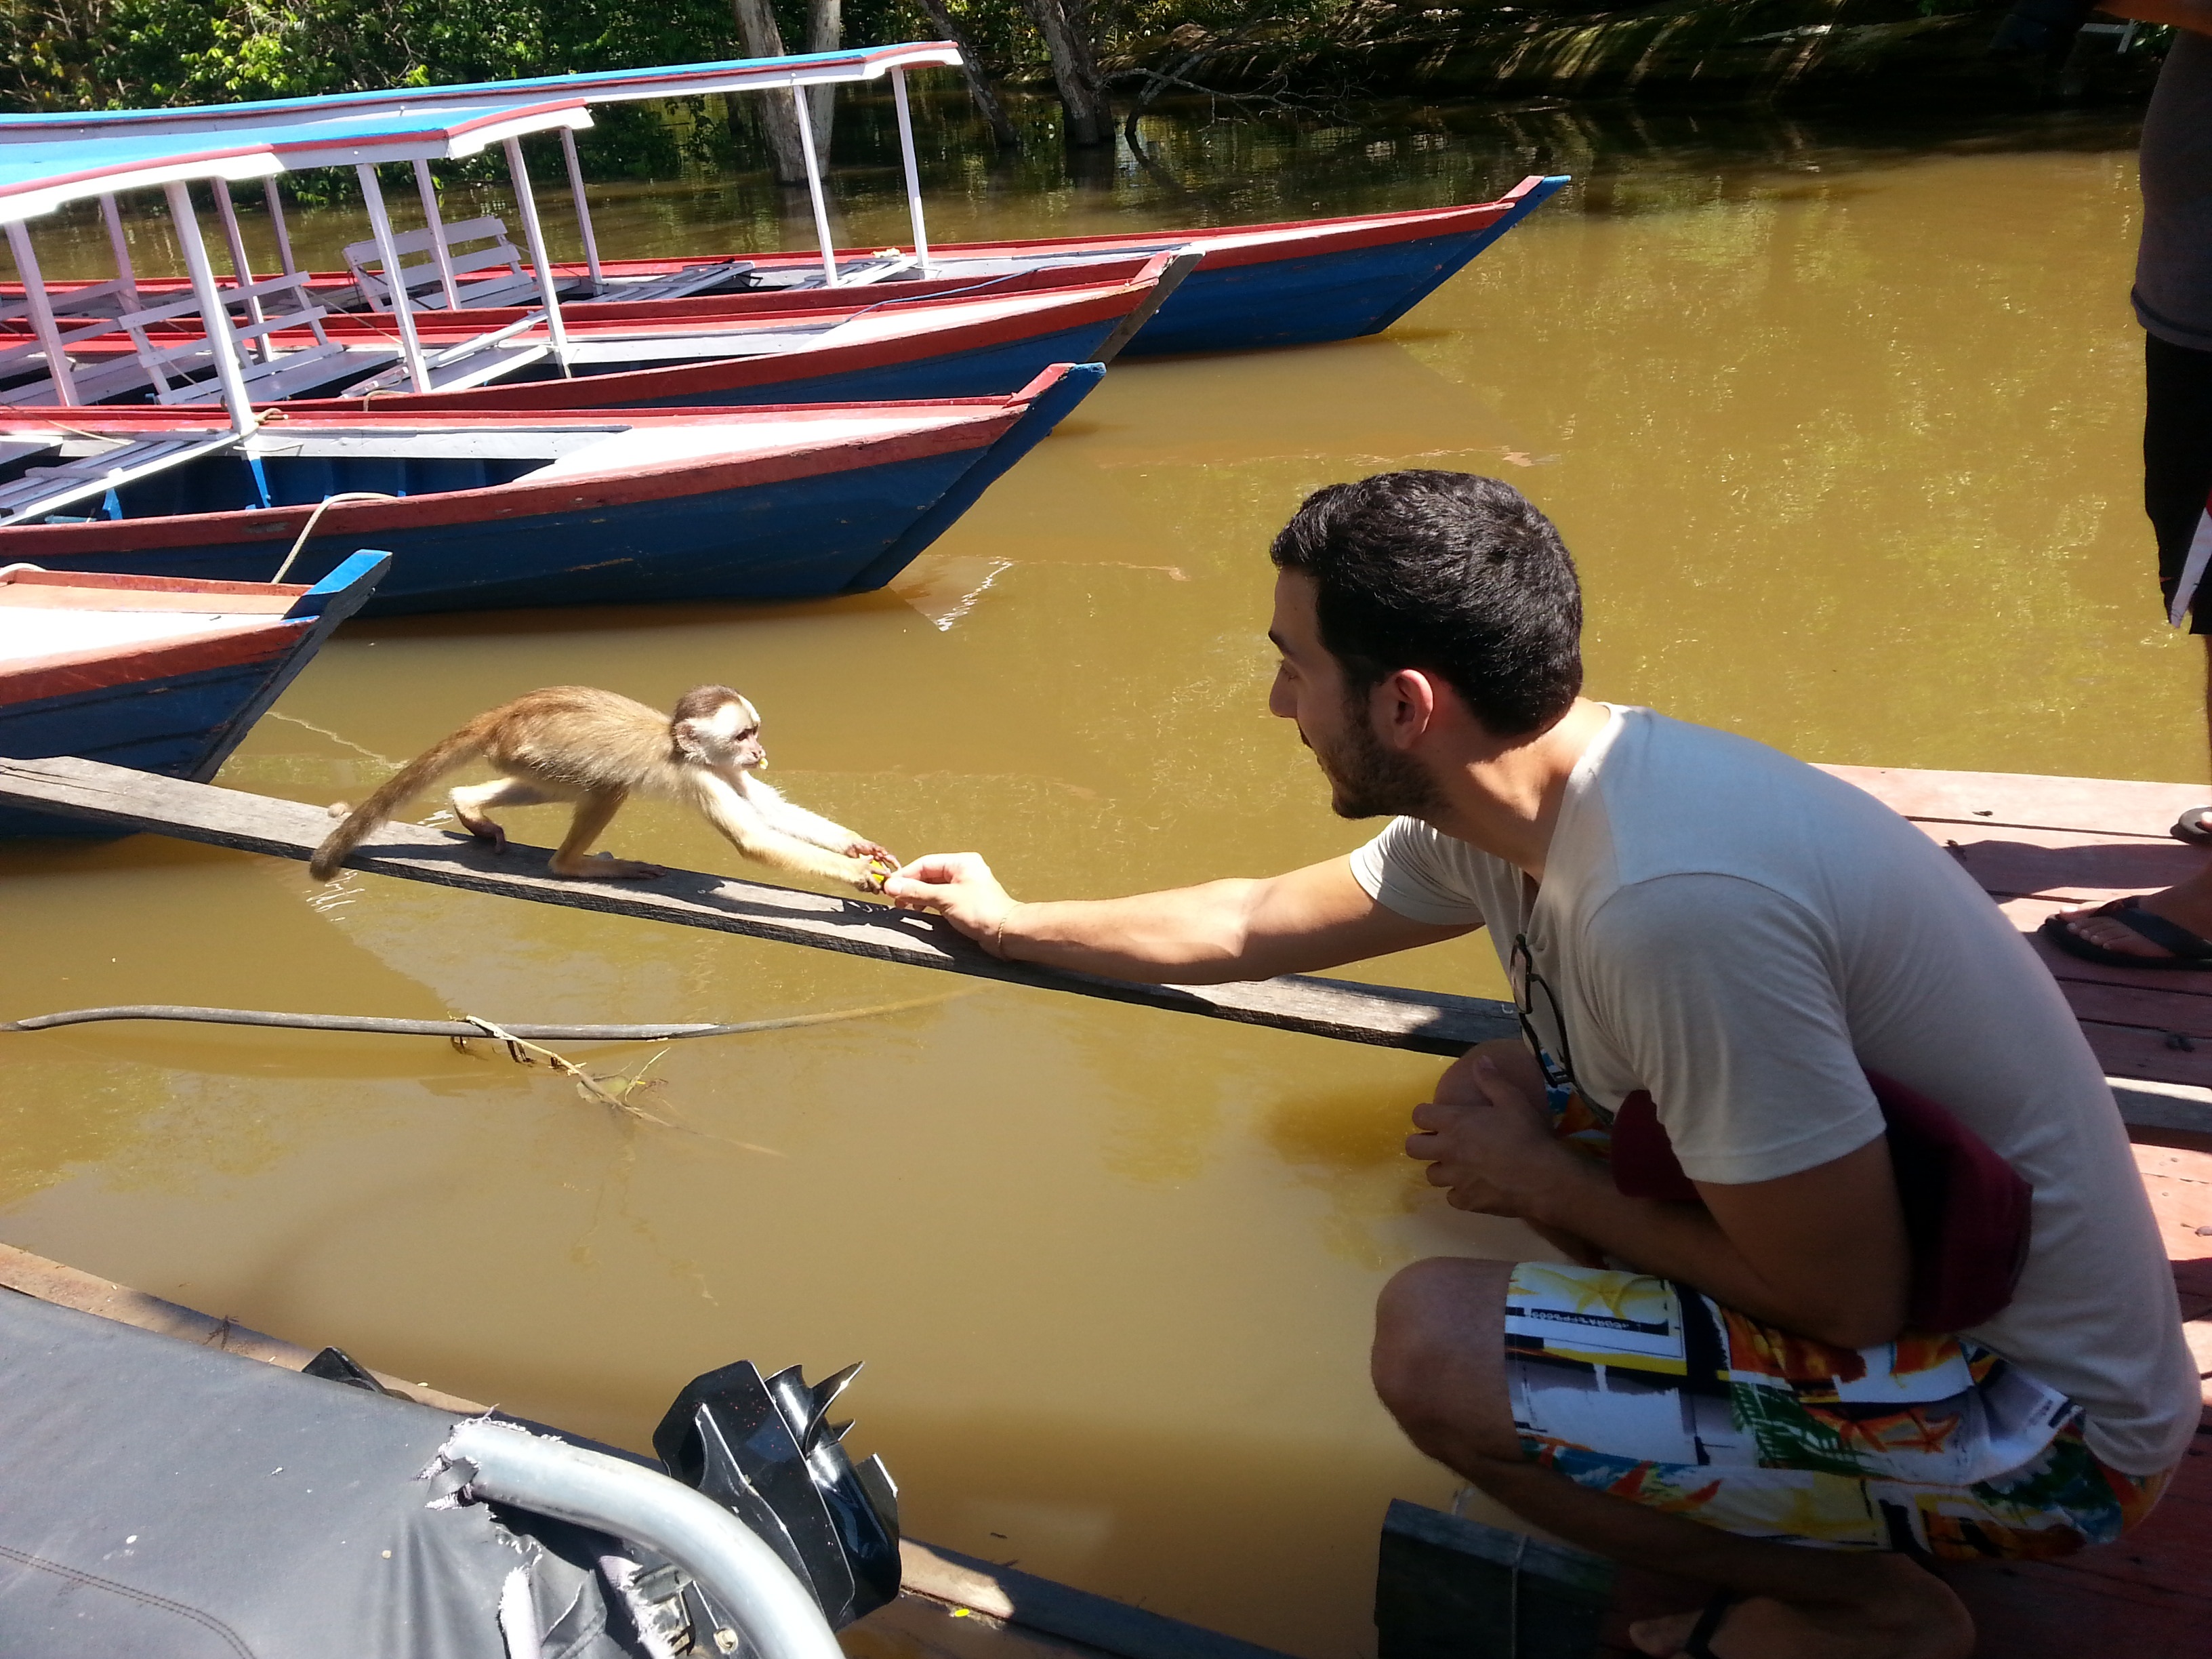
people, boat, wildlife, vehicle, monkey, feeding, boating, animals, brazil, watercraft, dinghy, skiff, watercraft rowing